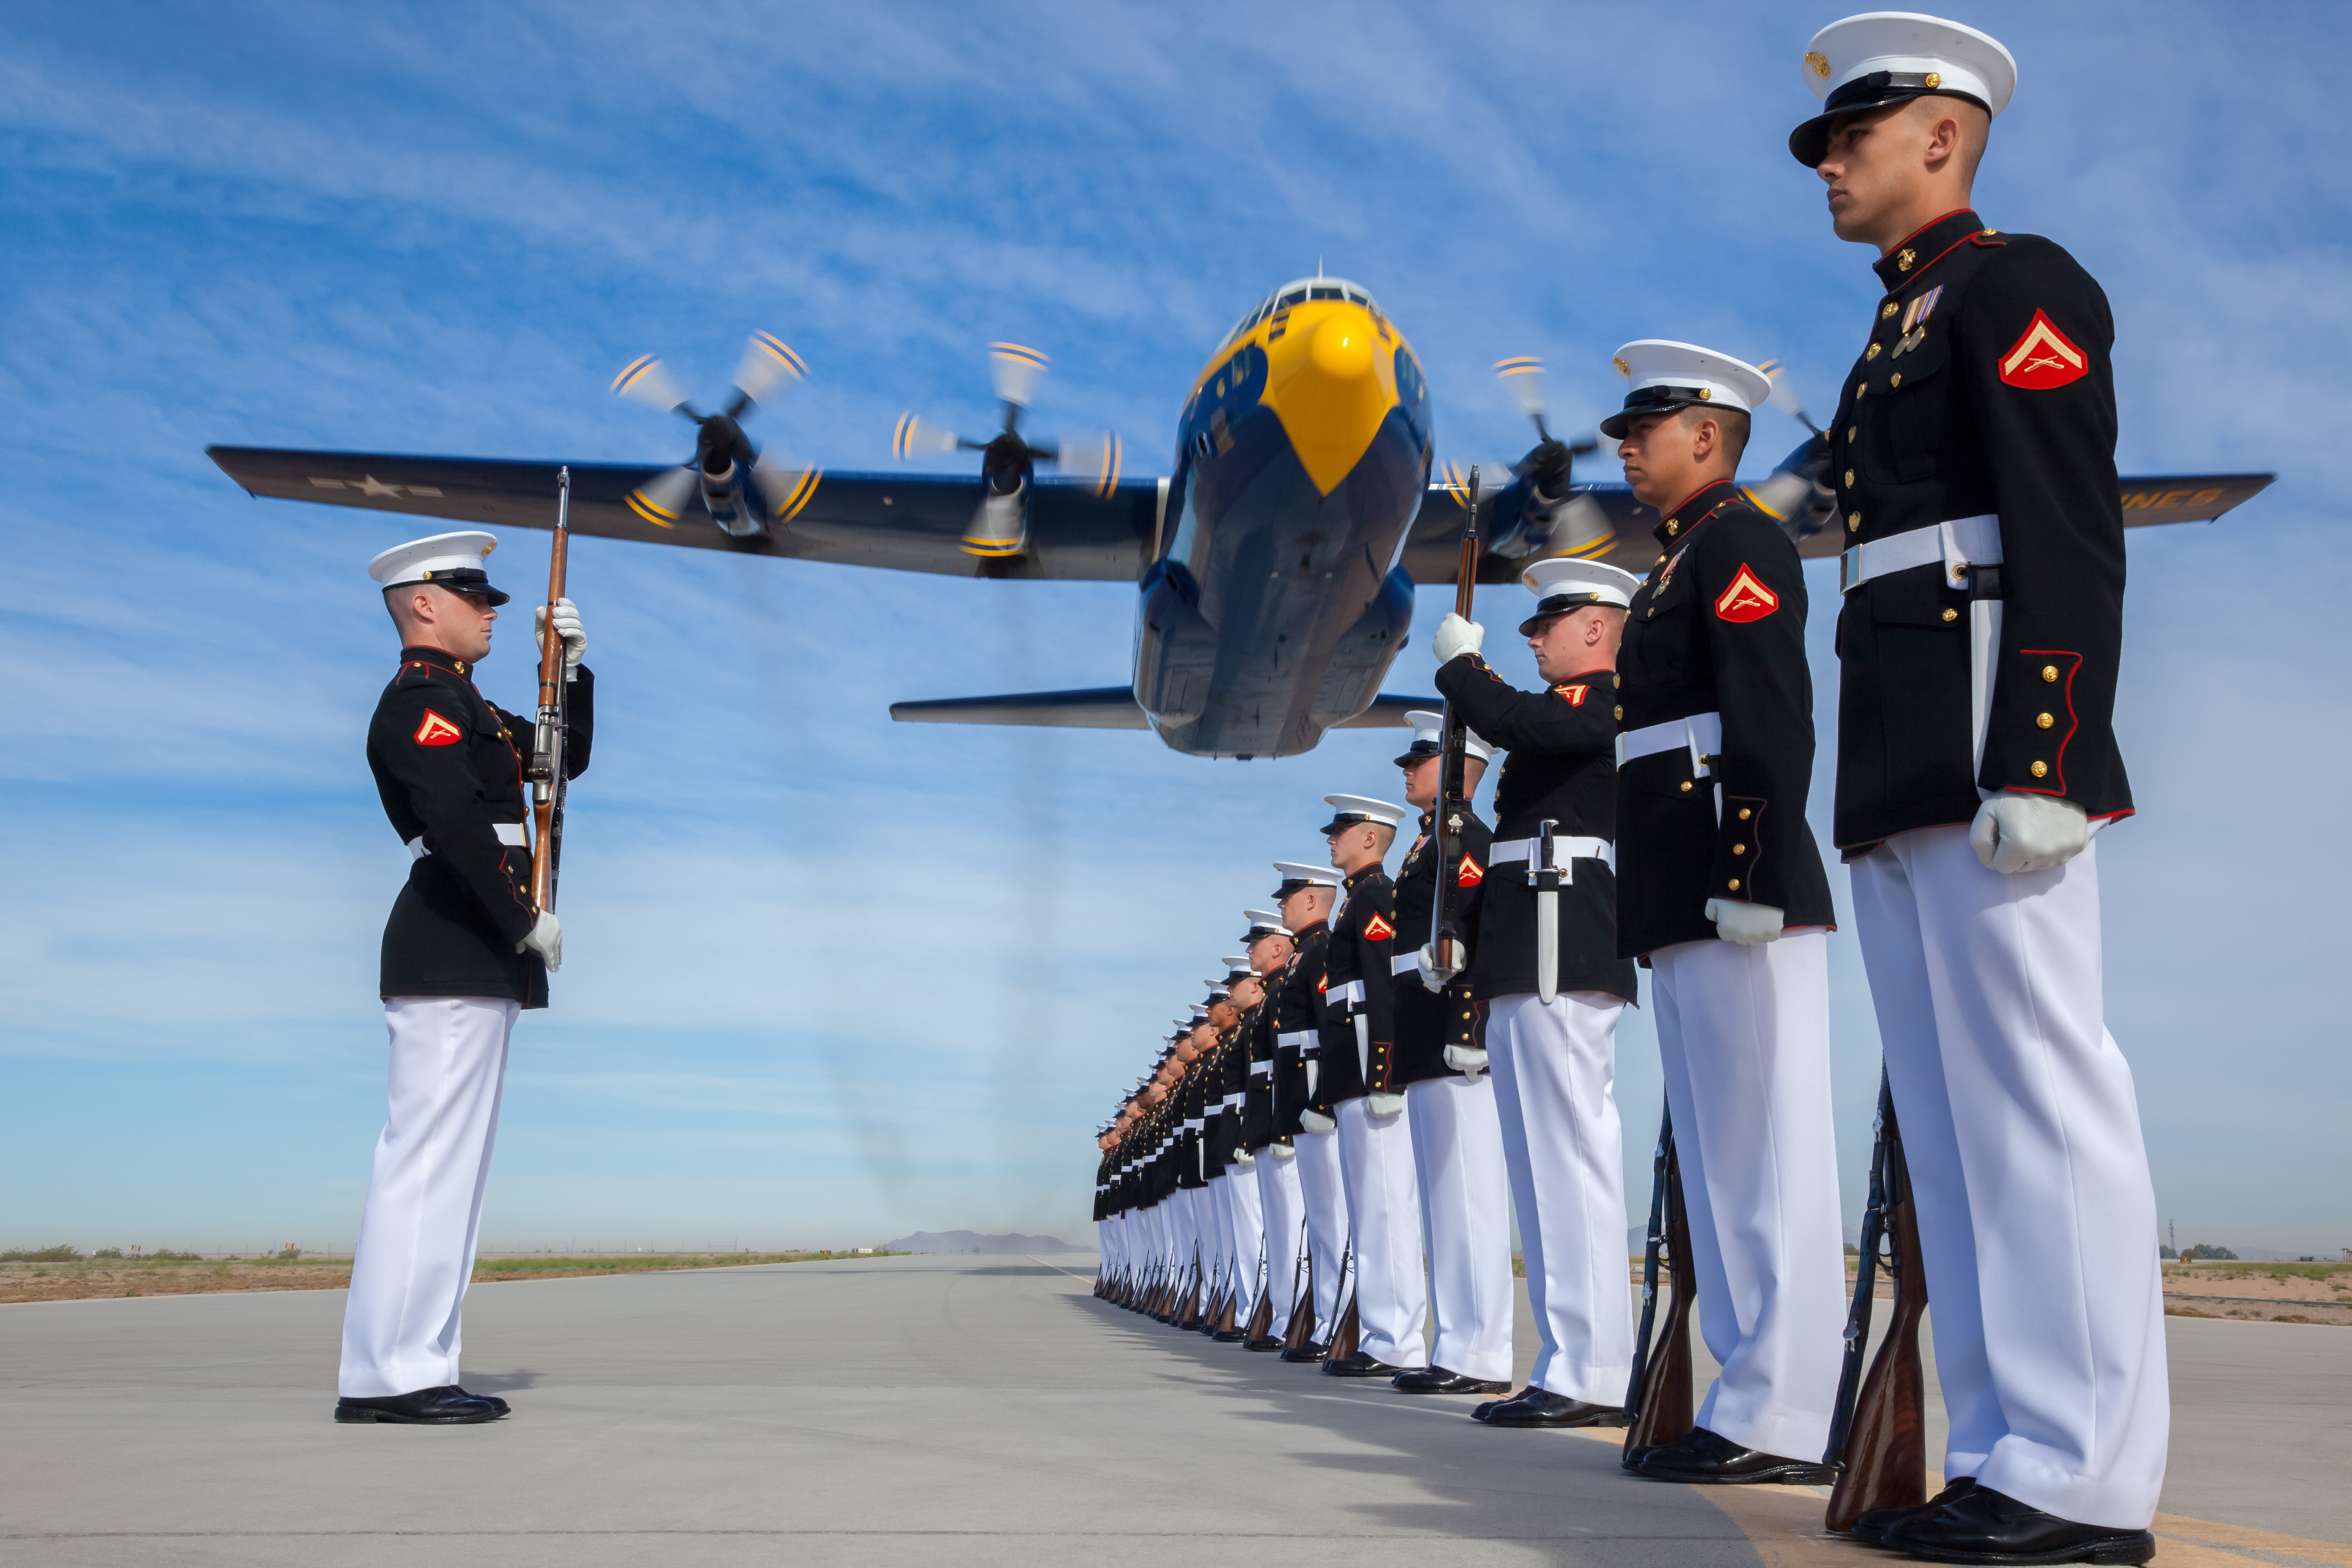
sky, airplane, aircraft, military, jet, flight, drill, men, aeroplane, cargo, navy, c130, hercules, defence, blue angels, uniforms, air force, demonstration squadron, platoon, airstrip